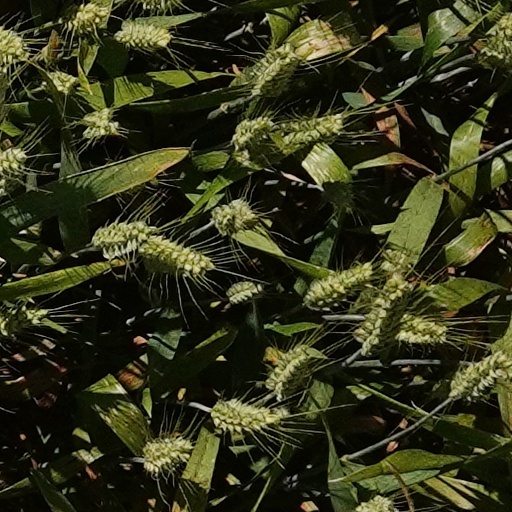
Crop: wheat